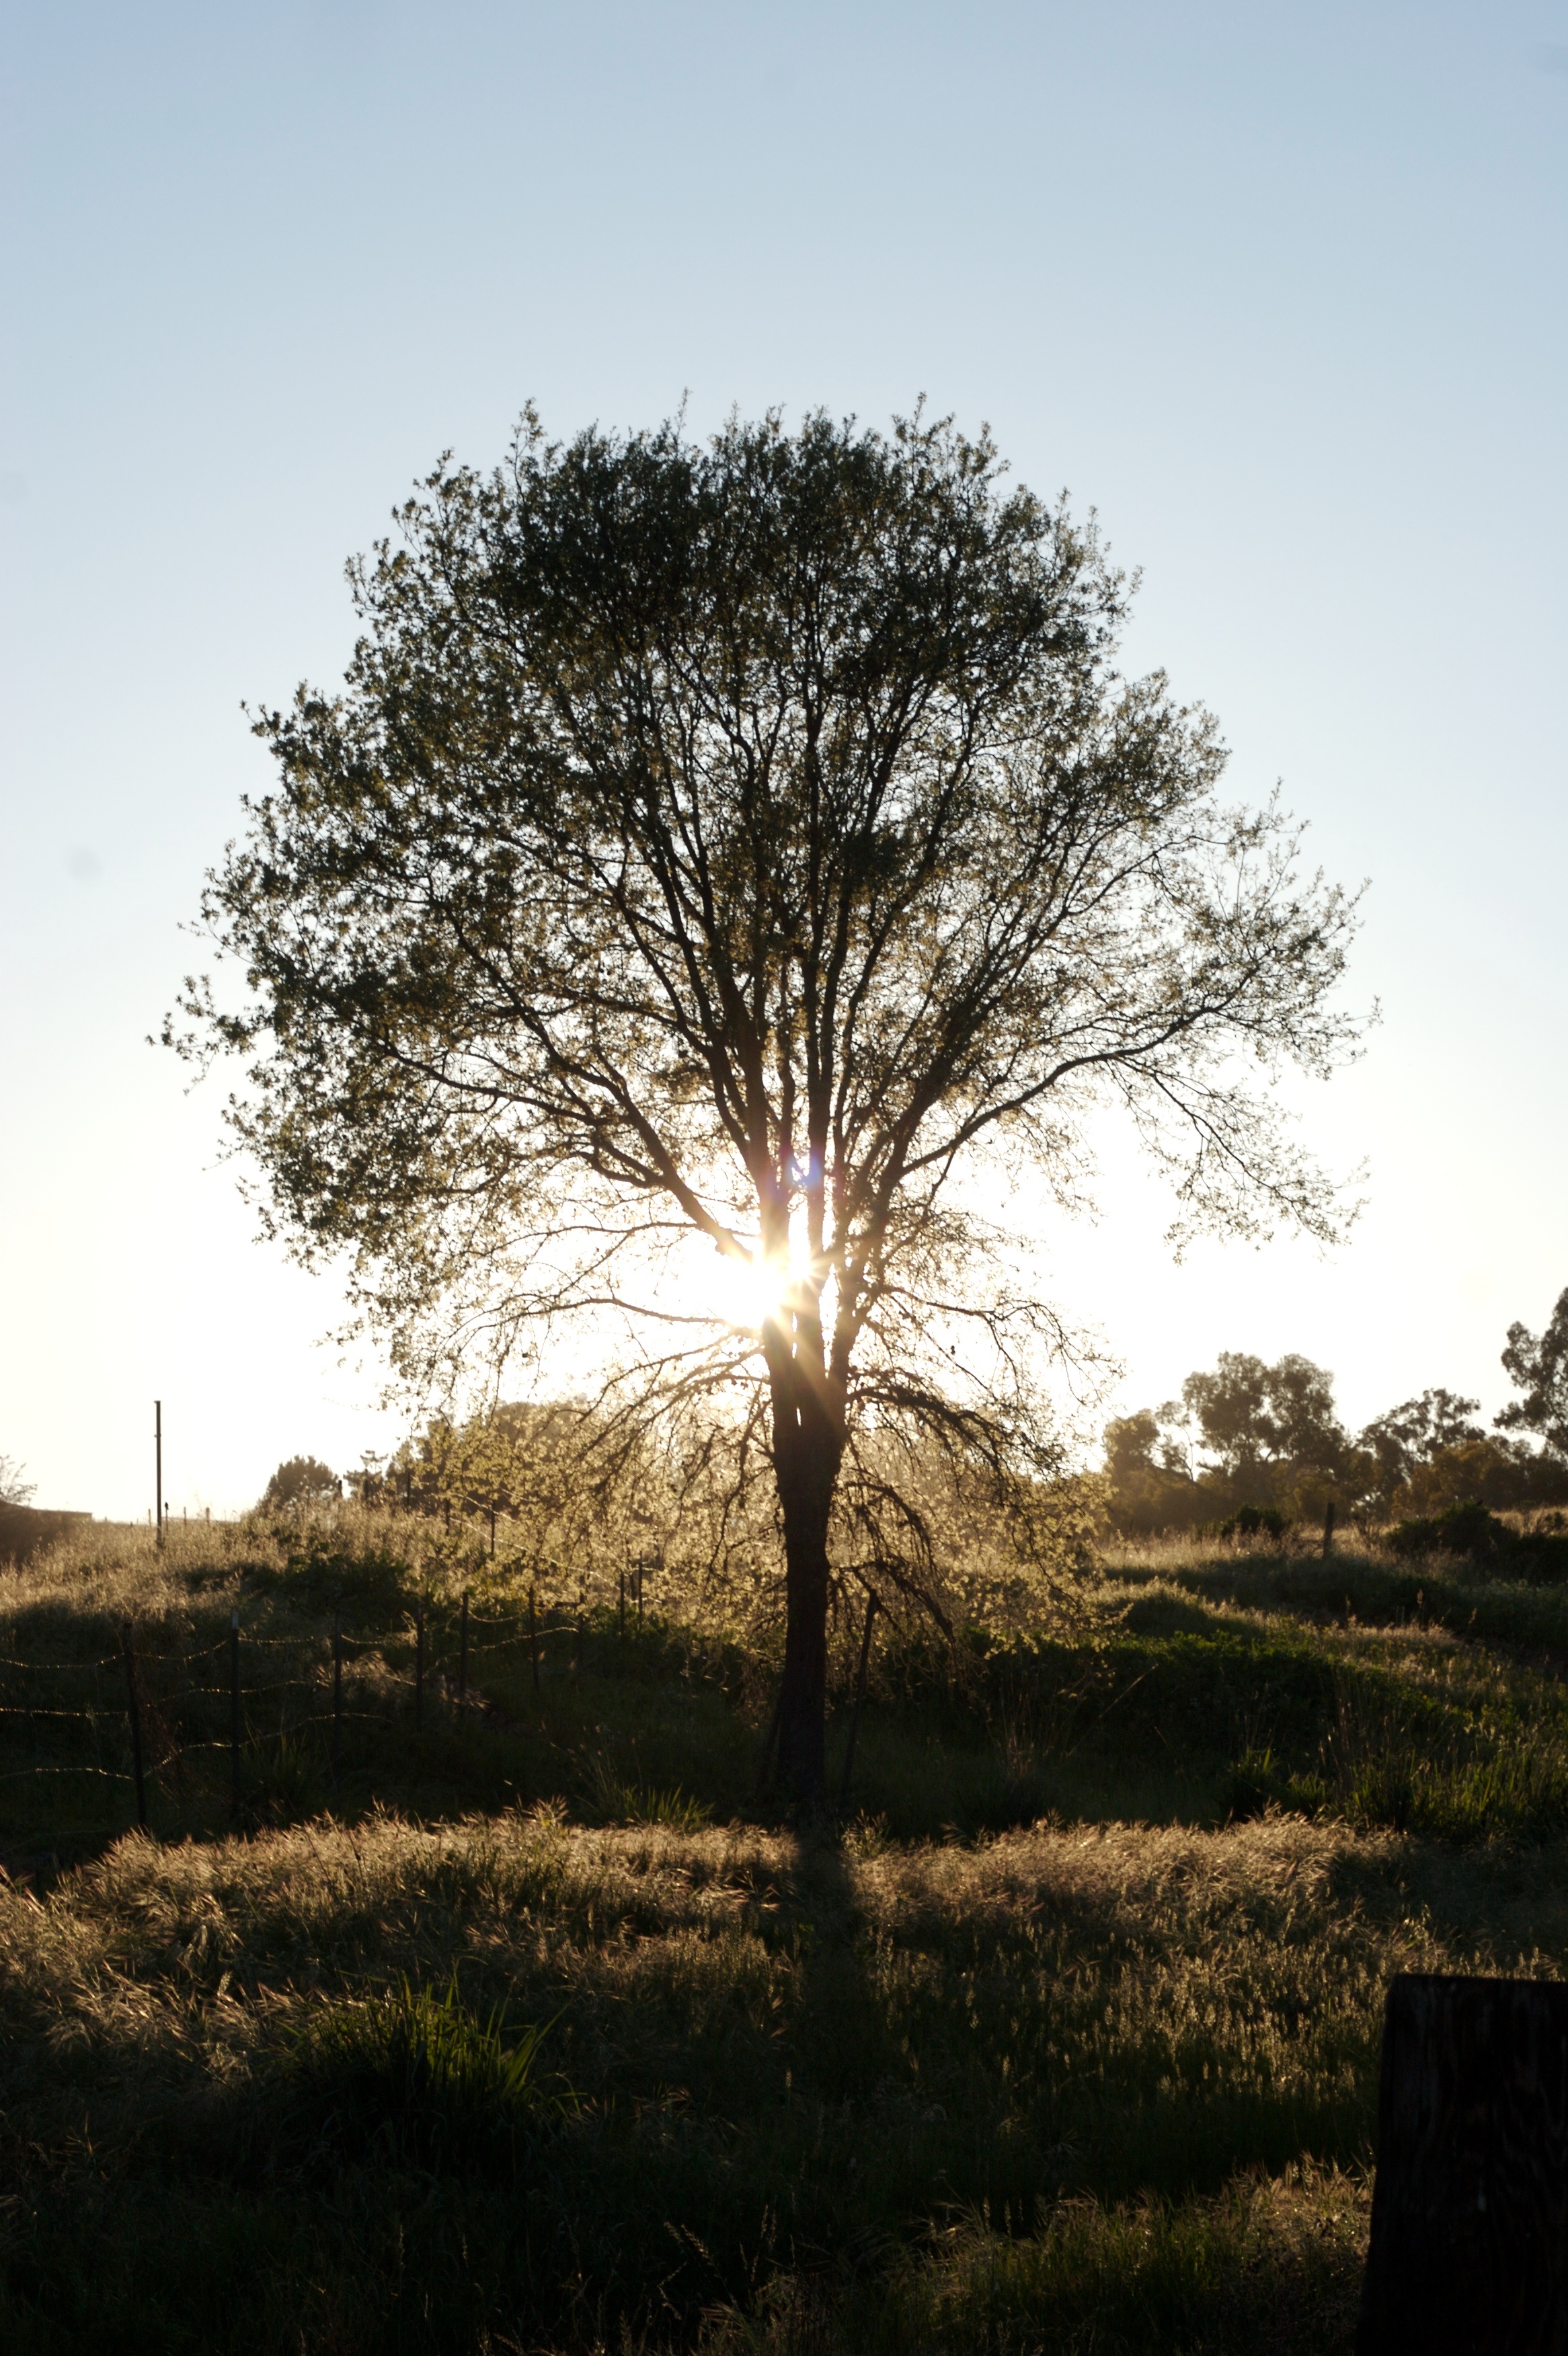
landscape, tree, nature, forest, grass, branch, plant, sky, sunlight, morning, leaf, hill, autumn, savanna, rural area, atmospheric phenomenon, woody plant, arecales